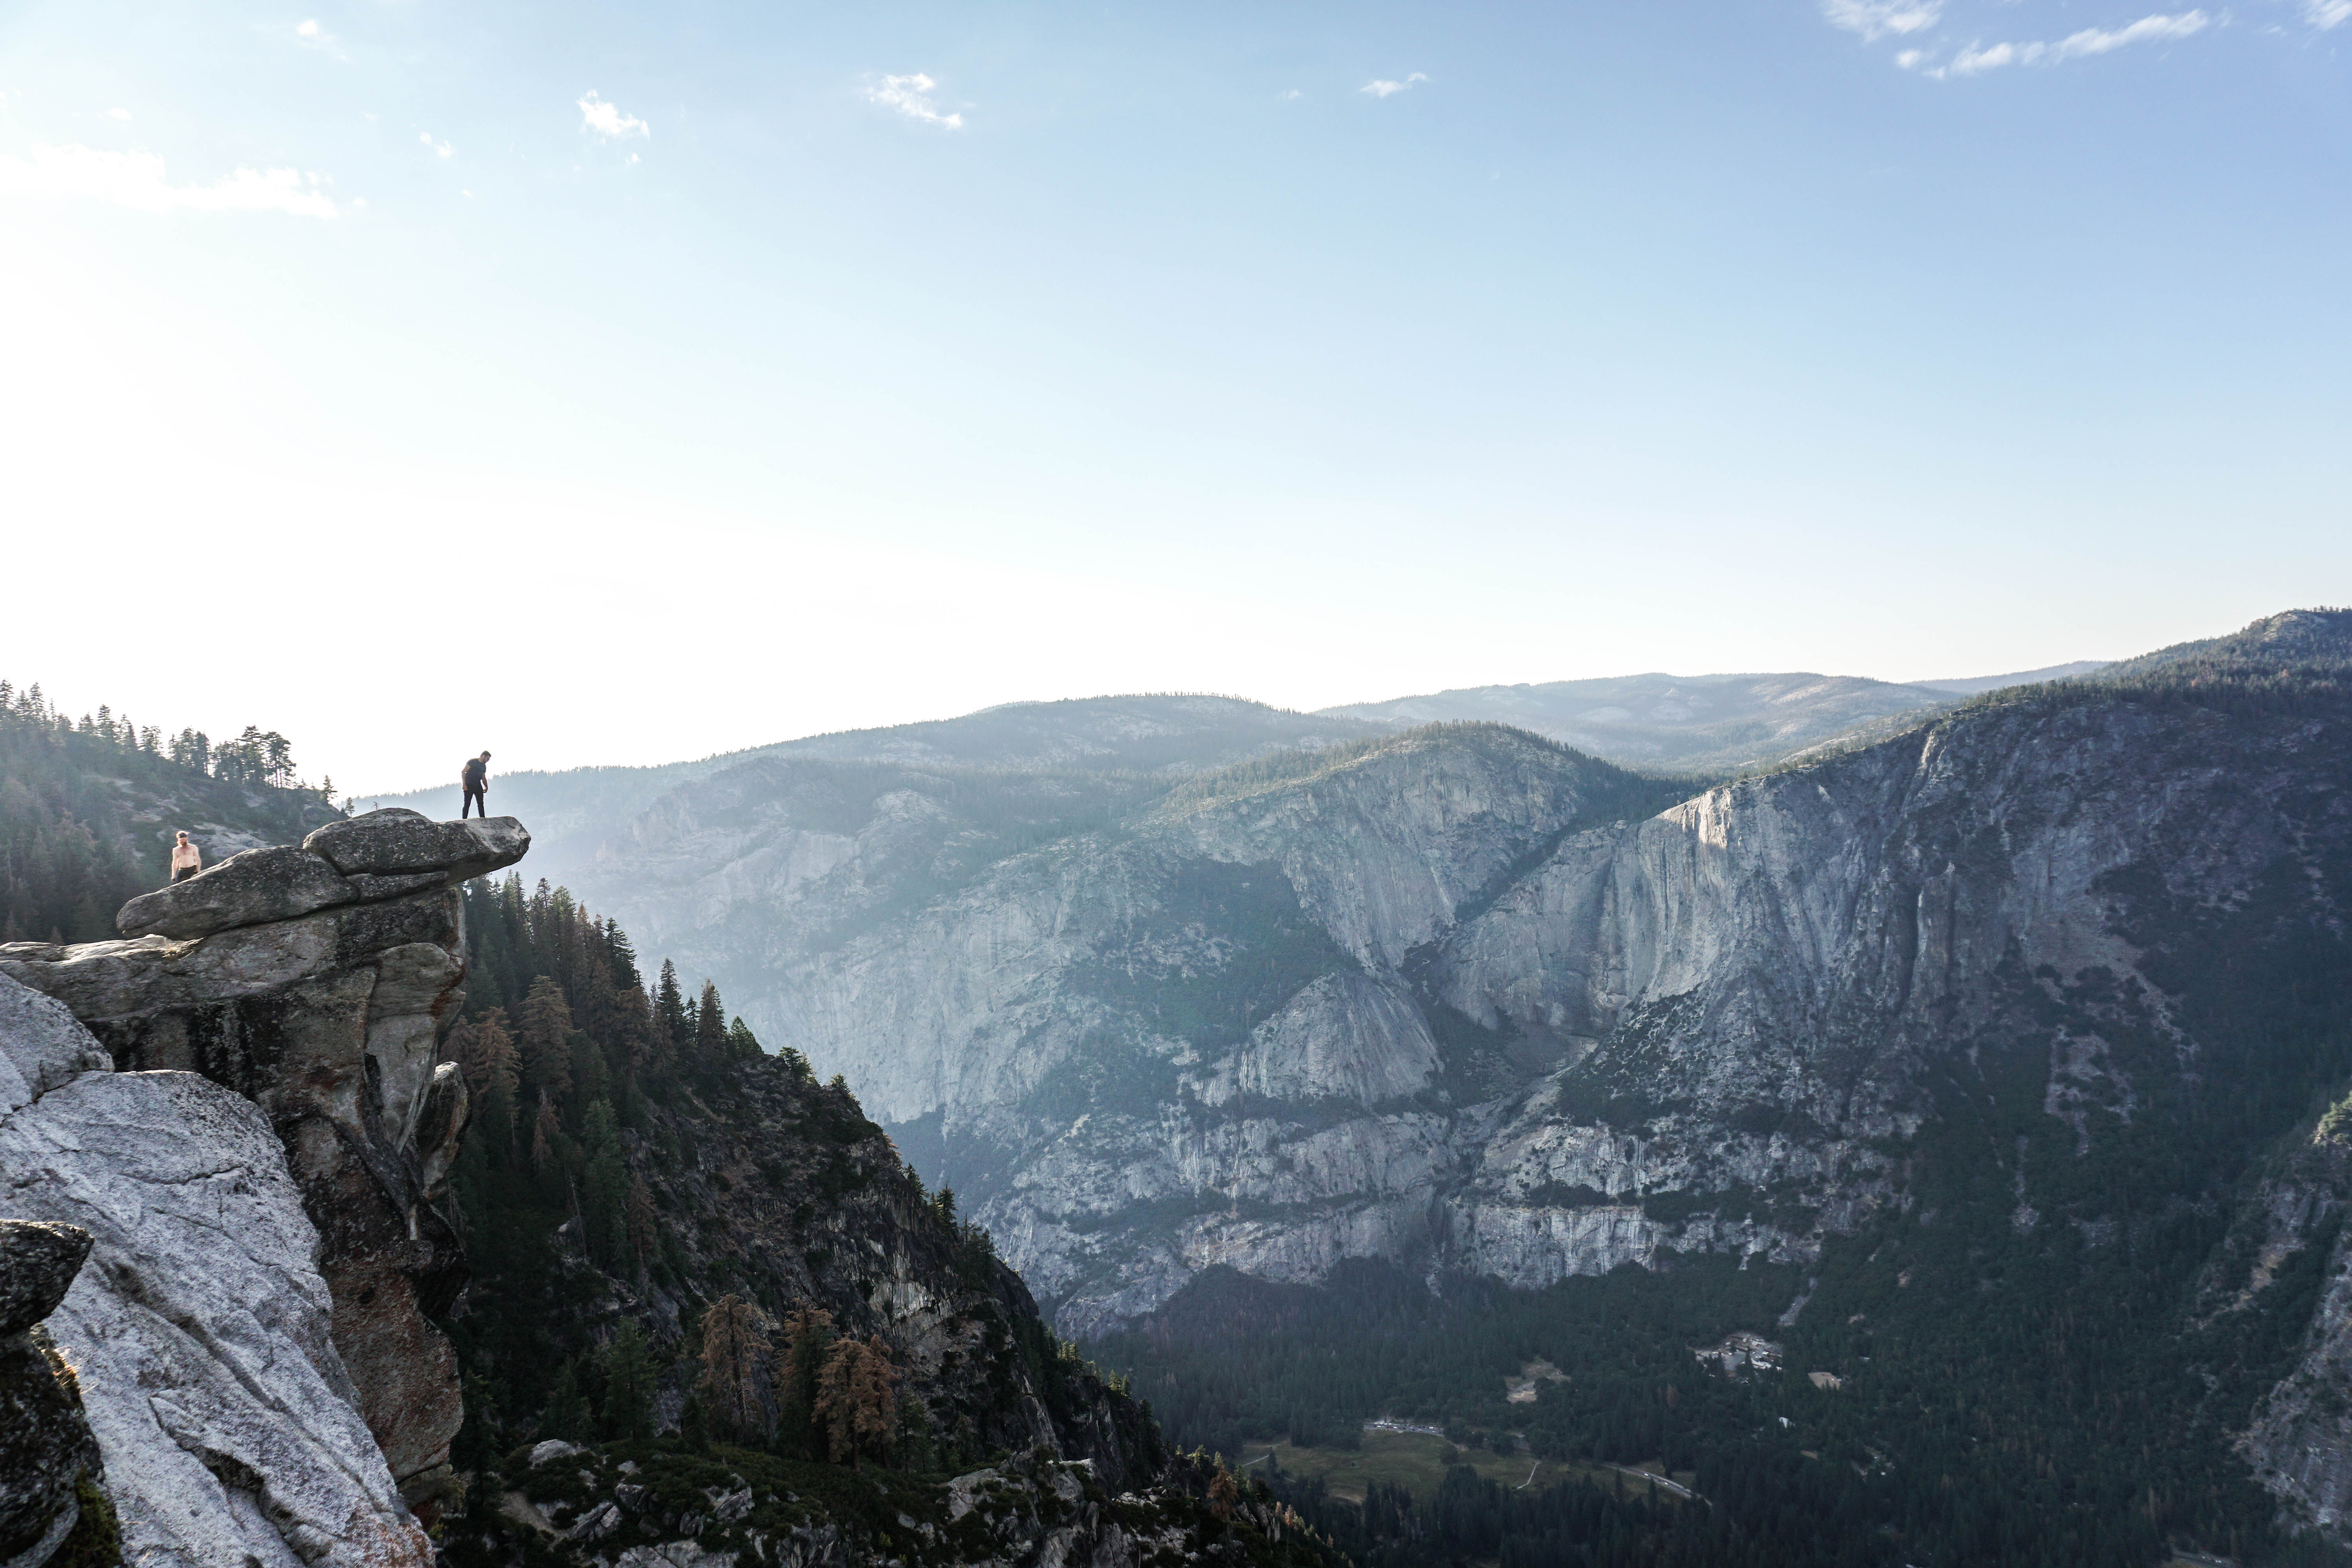
tree, wilderness, walking, mountain, snow, winter, adventure, valley, mountain range, panorama, cliff, weather, ridge, summit, edge, alps, plateau, cirque, landform, glacier point, mountain pass, geographical feature, mountainous landforms